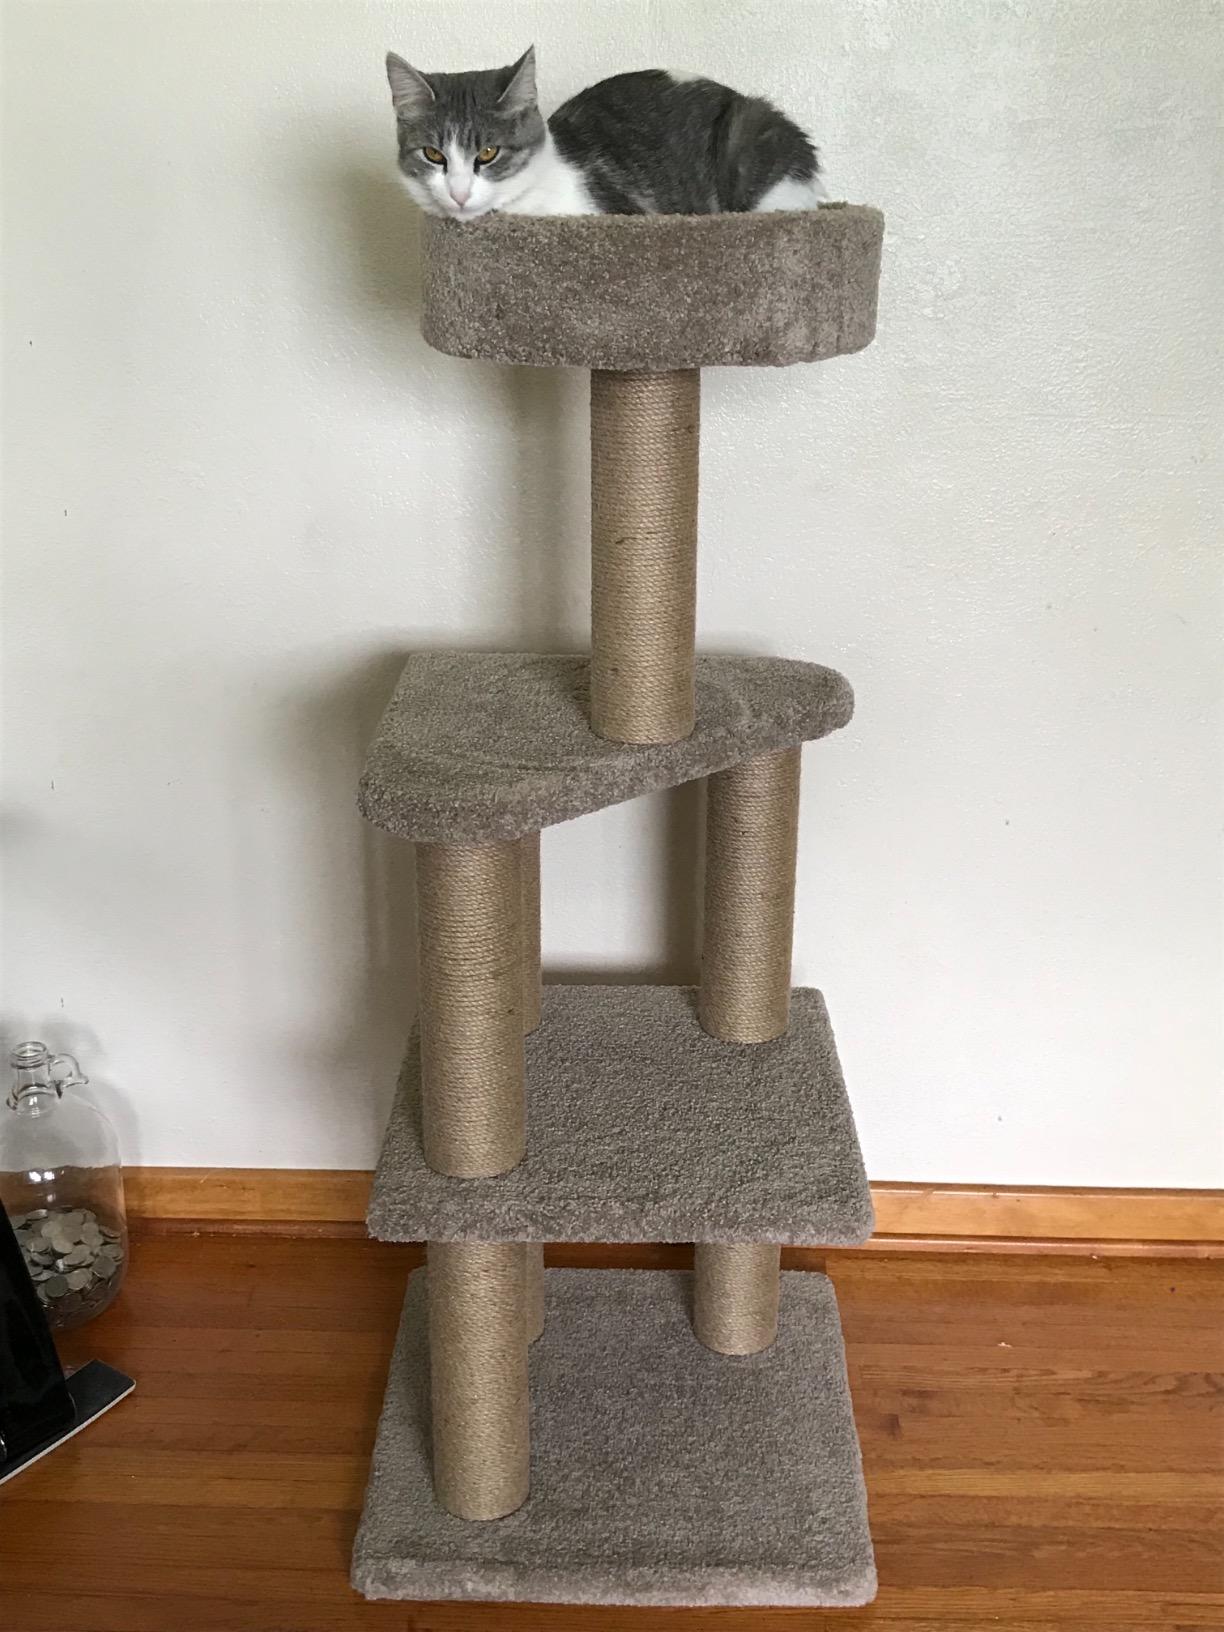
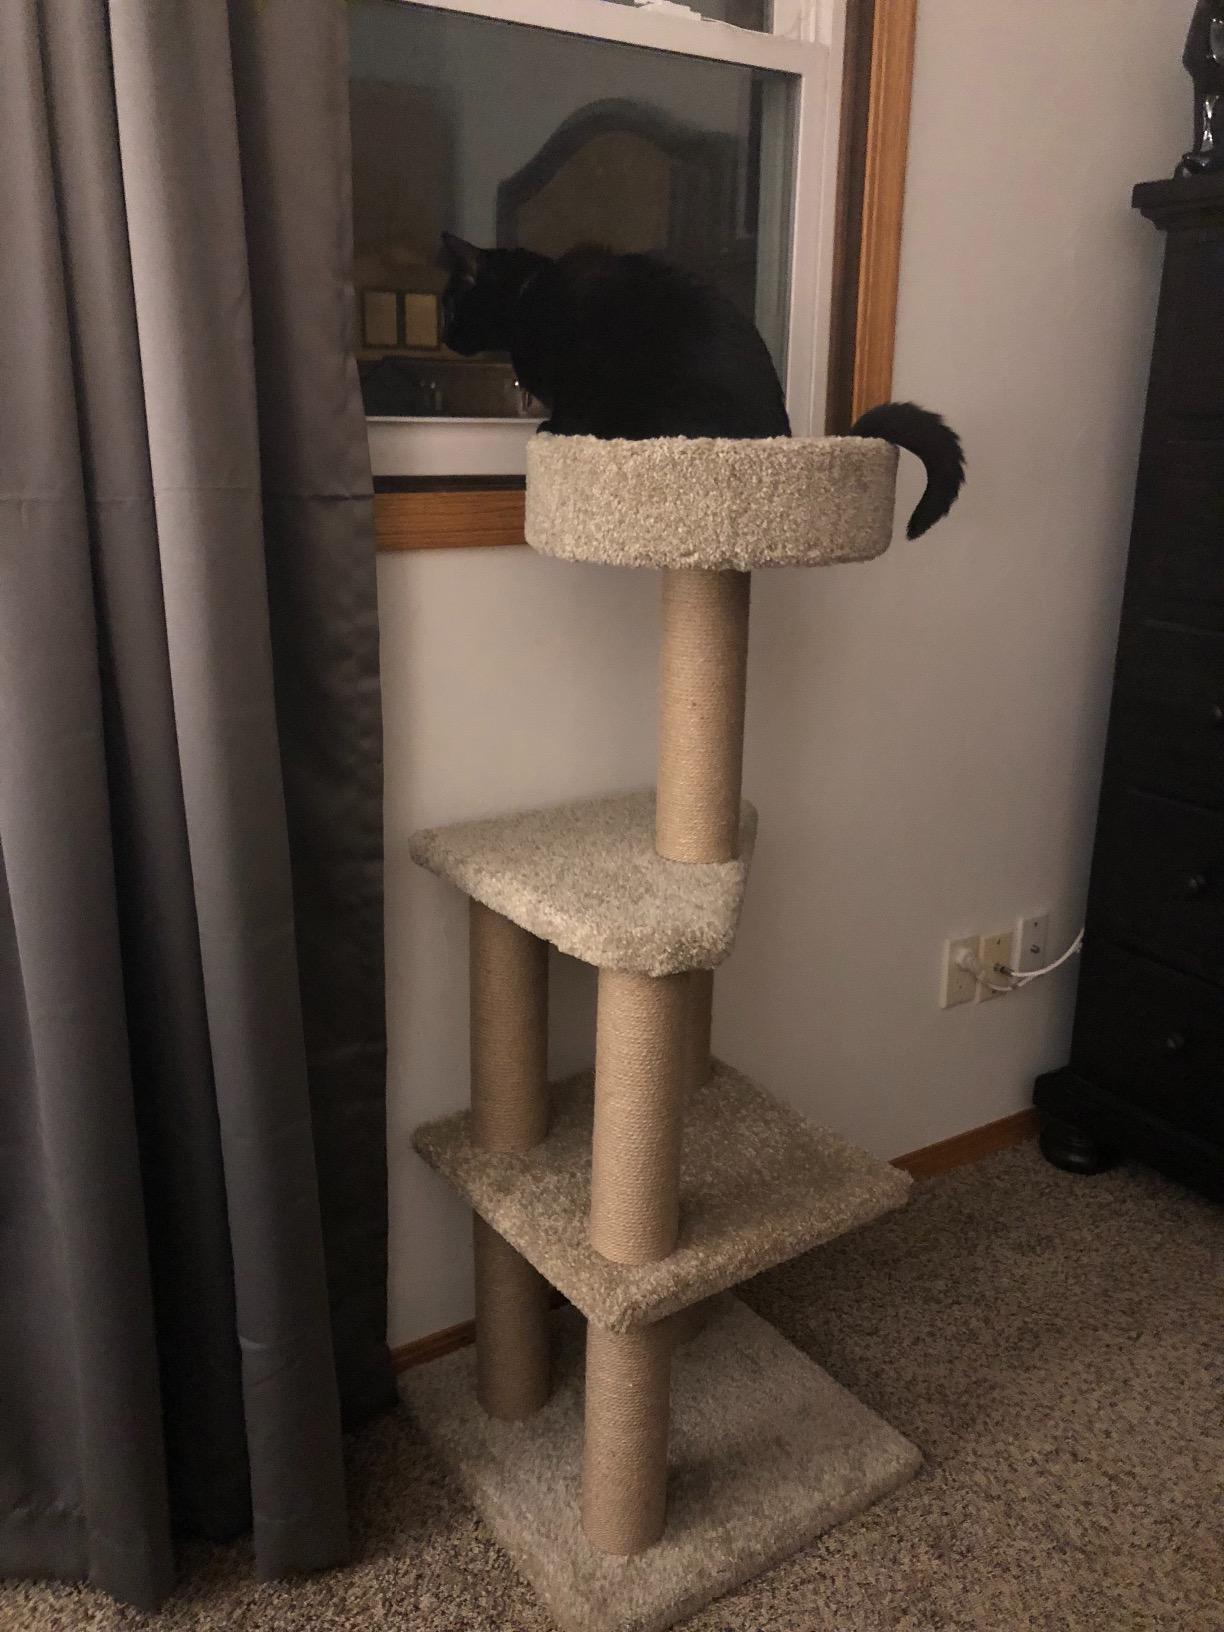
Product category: items_cat tree
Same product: yes